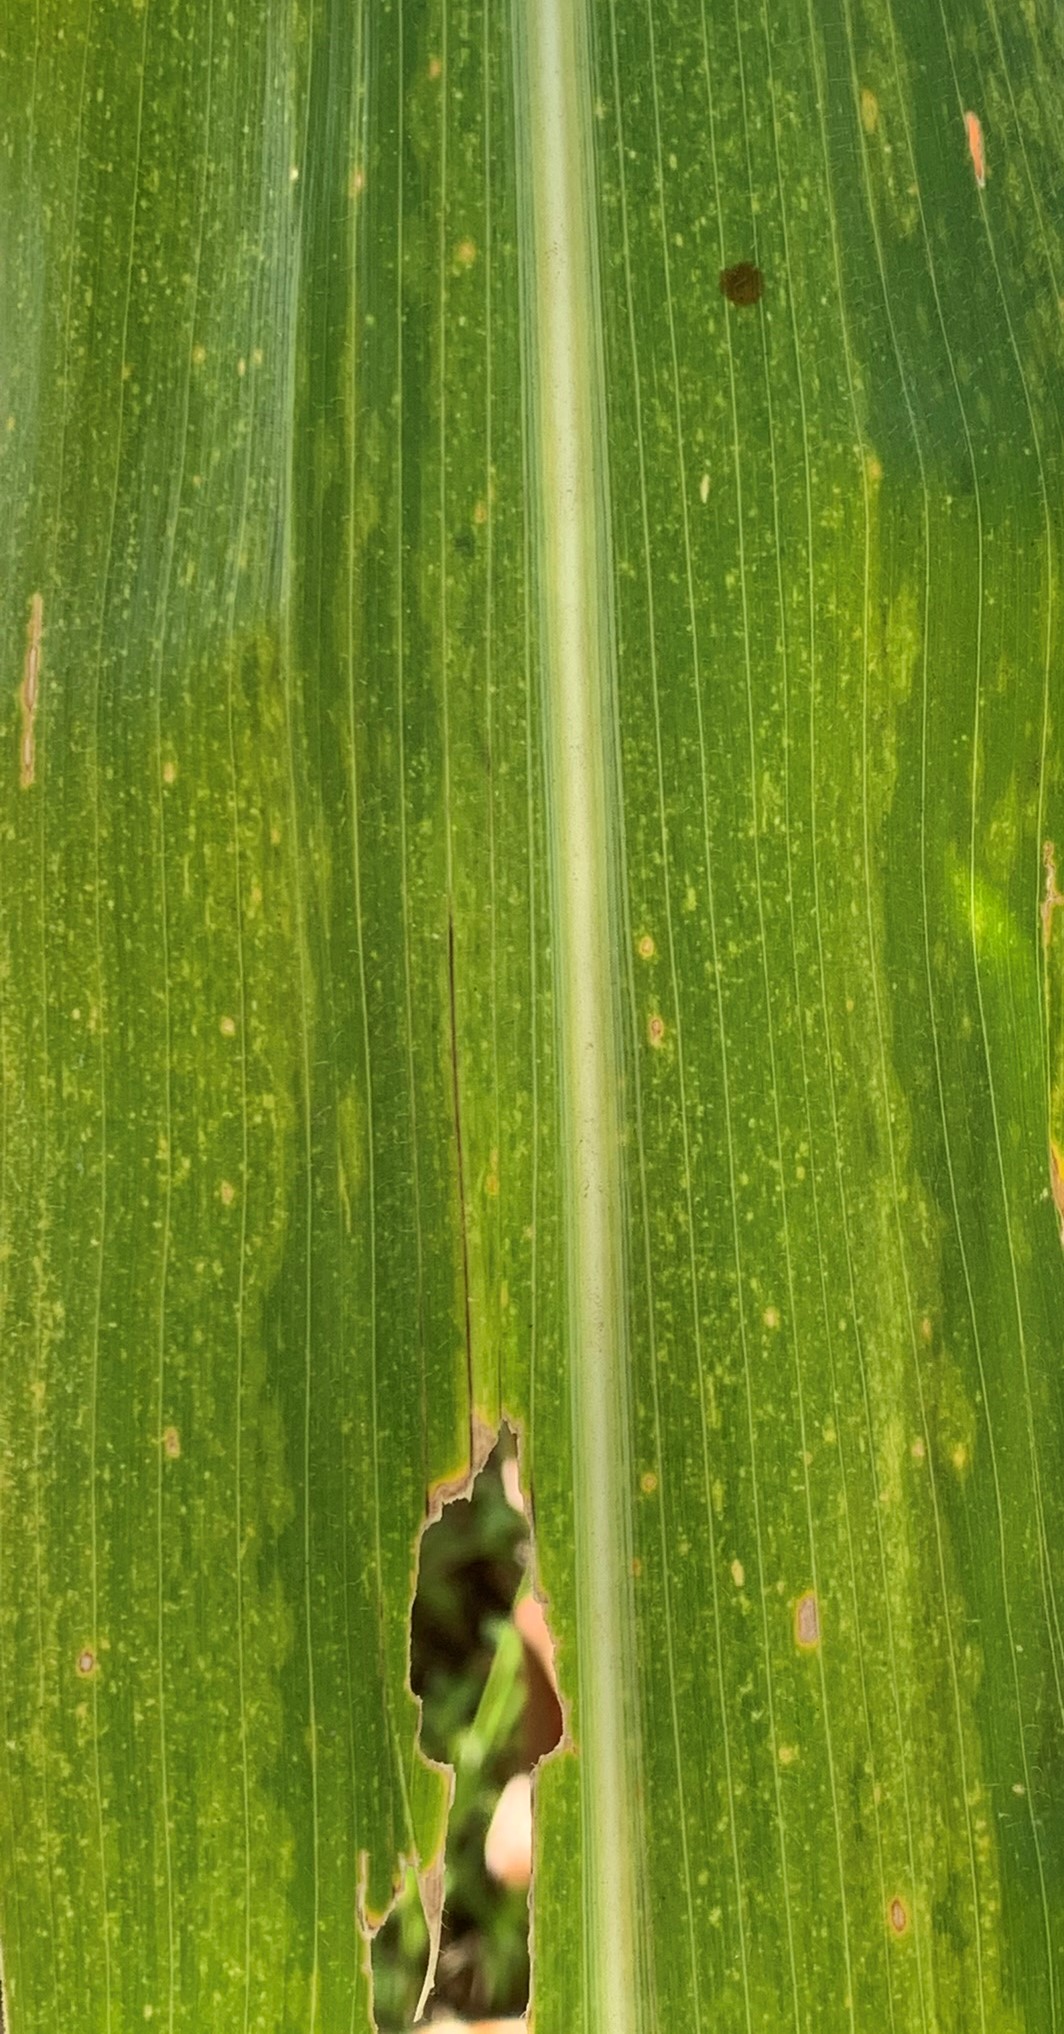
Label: MSV